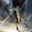
Label: spider